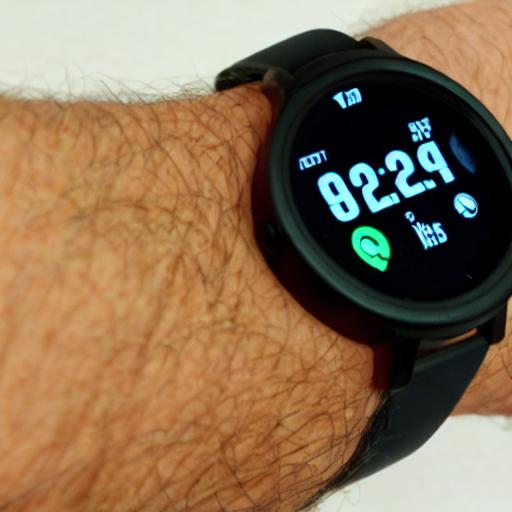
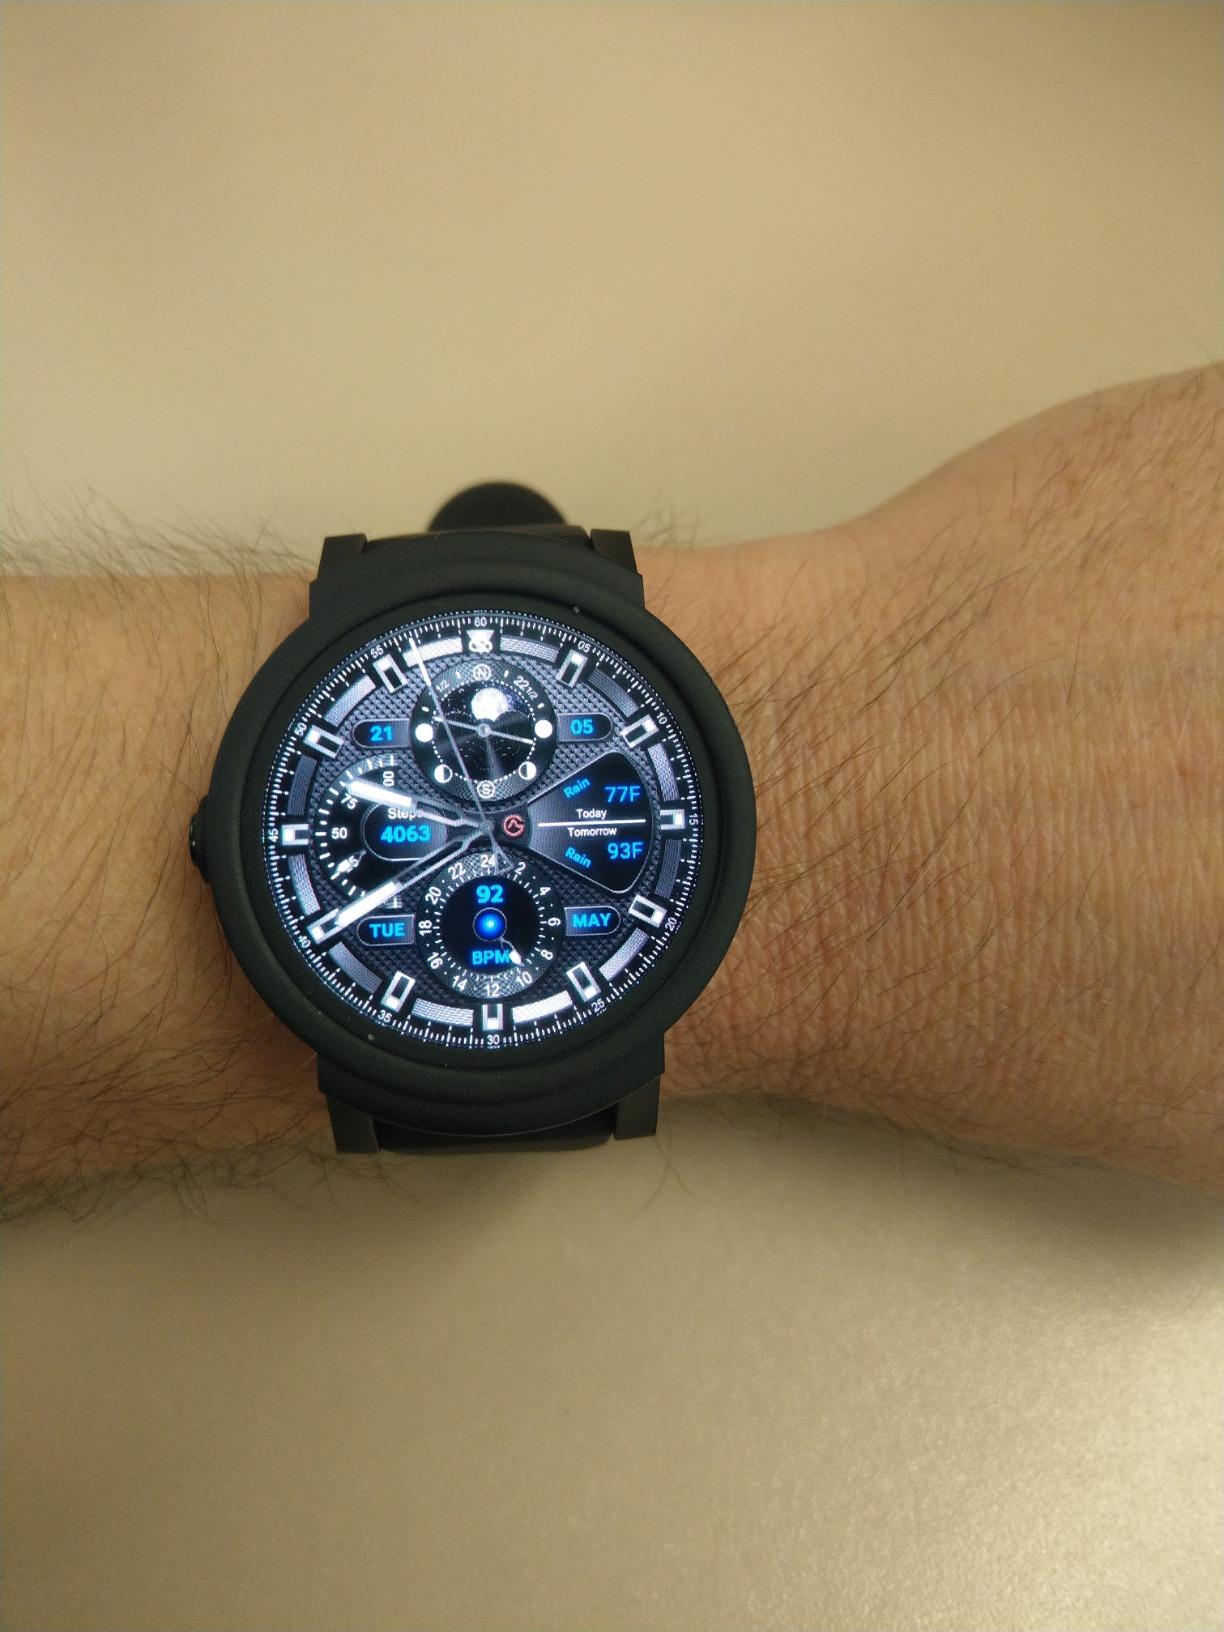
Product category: smartwatch
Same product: no